British Rail Class 373

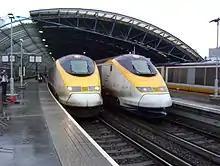
Class 373s in the original Eurostar livery lined up at the former

Eurostar originally ran services to and from Waterloo International along existing mainline tracks, until it moved to St Pancras International in November 2007.